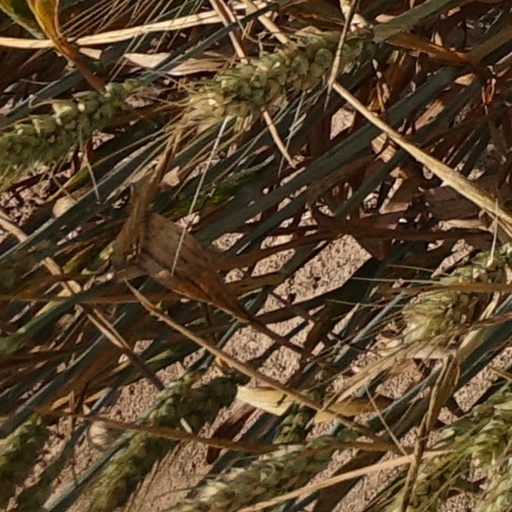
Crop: wheat